Bayside Shakedown 2

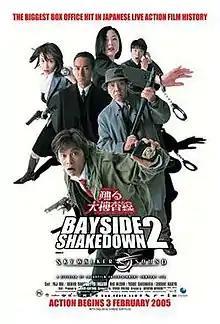
Official theatrical poster released in English

is the second film based on the popular Bayside Shakedown TV series, known for its unique and humorous depiction of the Japanese police force while avoiding the conventions that define most police dramas. The movie was released in the summer of 2003. "Bayside Shakedown 2" is the all-time highest-grossing Japanese live-action movie on domestic screens and earned at the box office.